U5 (Berlin U-Bahn)

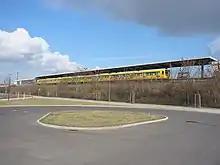
U5 train at Elsterwerdaer Platz

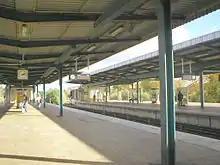
Wuhletal, the connection between the S-Bahn and the U-Bahn

The construction of the new housing estate in Marzahn began in 1977, followed by the new housing estate in Hellersdorf in the mid-1980s. At the beginning of the 1980s, the working groups of the Ministry of Transport of the GDR and the city council of Berlin investigated the construction of a rapid transit connection in the Kaulsdorf and Hellersdorf area. They examined and discussed S-Bahn, U-Bahn and tram options. In 1983/1984, it was decided to extend U-Bahn line E from Tierpark to Hönow. The option examined had the necessary reserve capacity, was economically justifiable and could be implemented in the planned period of time. Difficulties associated with the route had to be considered in the decision-making process. The original route planning for an extension of the U-Bahn line south to Schöneweide had to be abandoned. In addition, the connection from Tierpark station to the old line of the connecting or suburban railway to Kaulsdorf (VnK) complicated engineering and structural issues. The new underground line had to be connected to the VnK line directly behind the platform of Tierpark station in a sharp curve that was barely permissible and part of the turnback siding had to be demolished. It was also expected that expensive work to widen the railway embankment of the VnK route would be necessary and noise protection measures would have to be installed in Biesdorf Süd. On 27 February 1985, the Berlin City Council published a document that assumed that the section between Tierpark and Elsterwerdaer Platz would open on 30 June 1988 and the section between Elsterwerdaer Platz and Hönow would open on 30 June 1989.